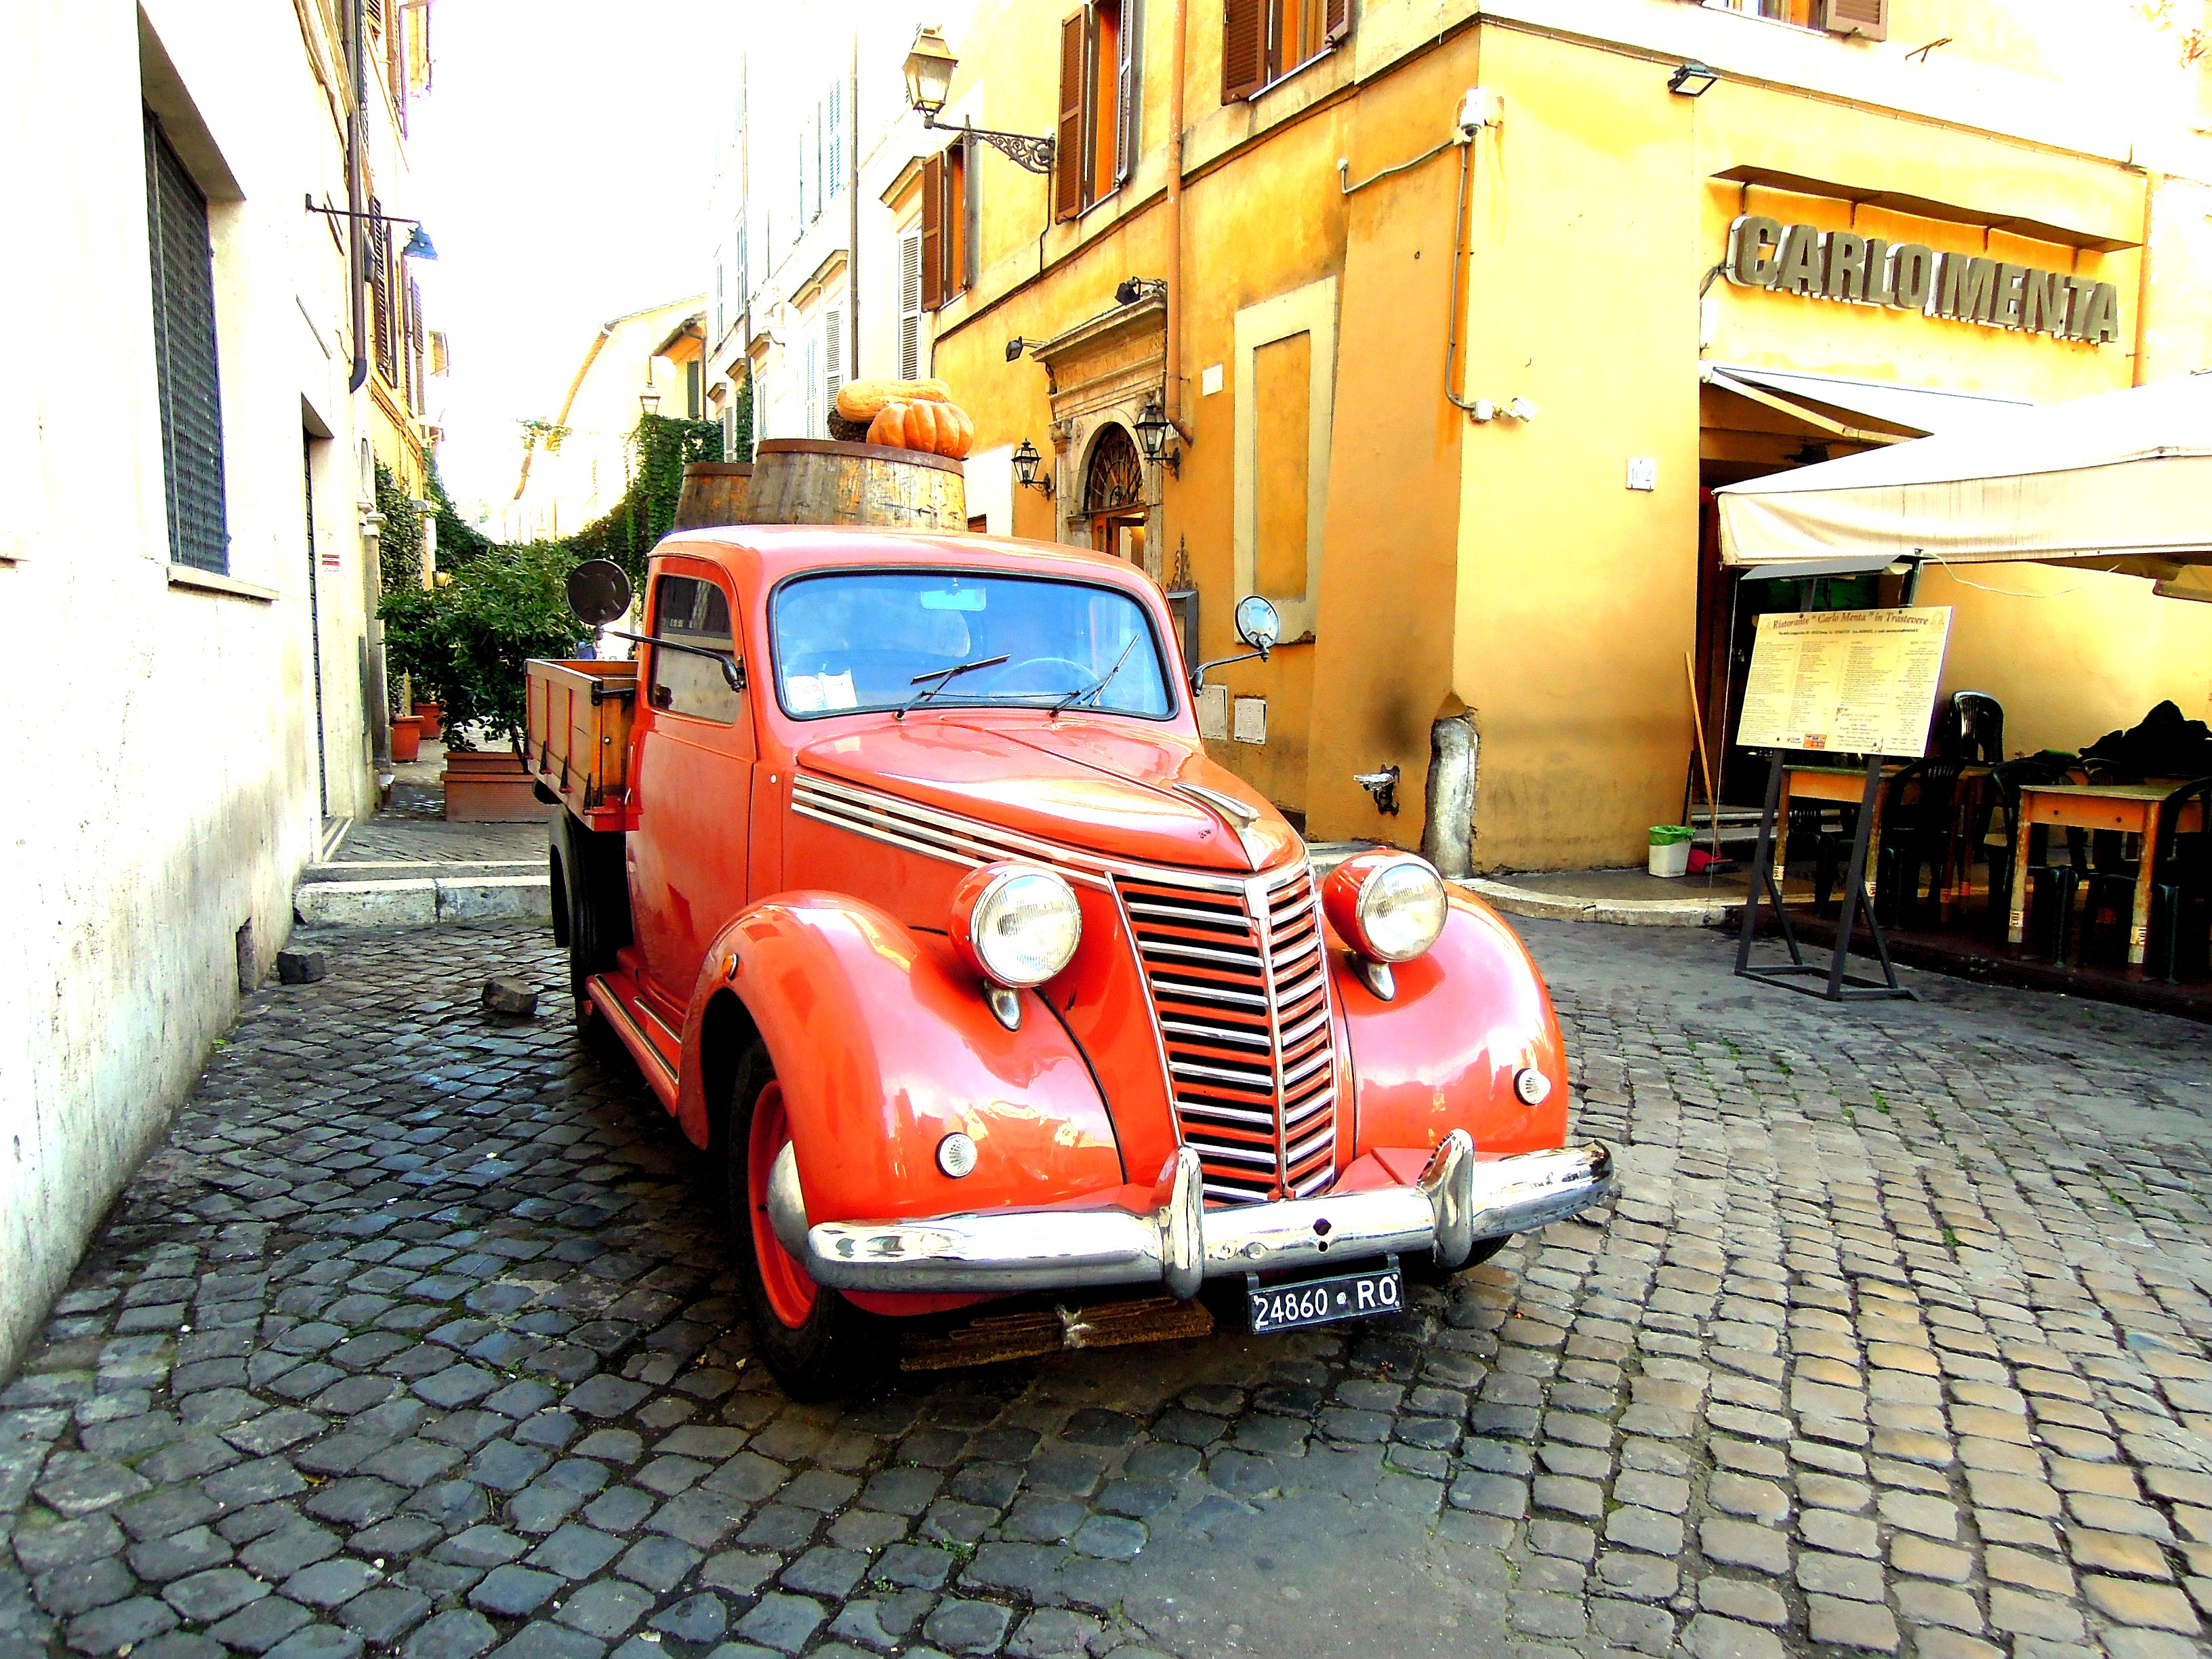
road, car, house, alley, city, truck, red, vehicle, italy, tourism, classic car, motor vehicle, vintage car, rome, cobblestones, antique car, on the road, land vehicle, car lights, automobile make, military vehicle